Russians in Latvia

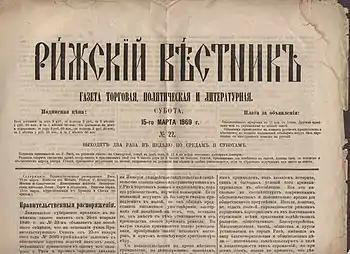
Рижский Вестник ("Riga Herald") issue no. 22 of March 15, 1869

While the Russian community in Latvia was largely an extension of Russia's ethnic Russians, it nevertheless also began to develop a sense of community separate from Russia itself, Latvian Russians were beginning to consider themselves one of the nationalities of Latvia. Russian social organizations began to spring up in the 1860s, around the same time as that of the Latvian National Awakening. The reforms of Alexander II, including the abolition of serfdom in 1861 throughout the rest of the empire, further stimulated the rise of national consciousness.